Kremlin stars

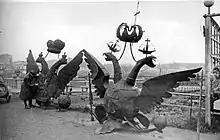
The dislocated eagles in 1935.

On May 7, 1918, after the Revolutions of 1917 and when Moscow was now the center of the Soviet Russia, the symbol of the "star of Mars with a plow and a hammer" was approved by the order of the People's Commissariat for Military Affairs led by Lev Trotsky. The propaganda leaflets of the Bolsheviks explained: "The Red Star is the star of happiness for all the poor, peasants and workers." Originally it was a military attribute; according to Trotsky's orders, civilians were threatened with a tribunal for wearing it. In due course, the star was made an important element of the flag and heraldry of the USSR. The five-pointed red star has become a symbol of the state and the ruling ideology, complementing the official coat of arms. By the end of 1910s, the symbolic meaning appeared: the five rays are five continents, which will soon unite under the banner of communism.